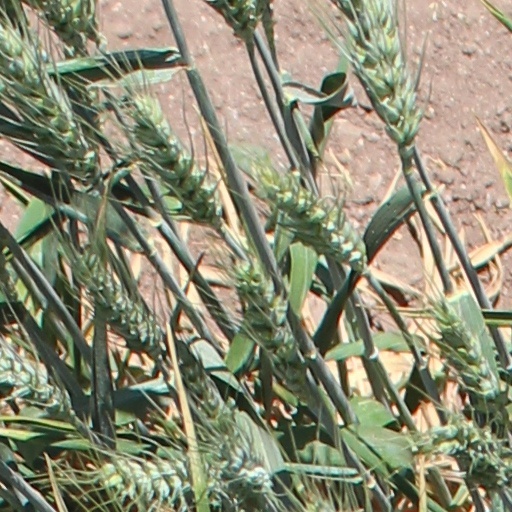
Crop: wheat